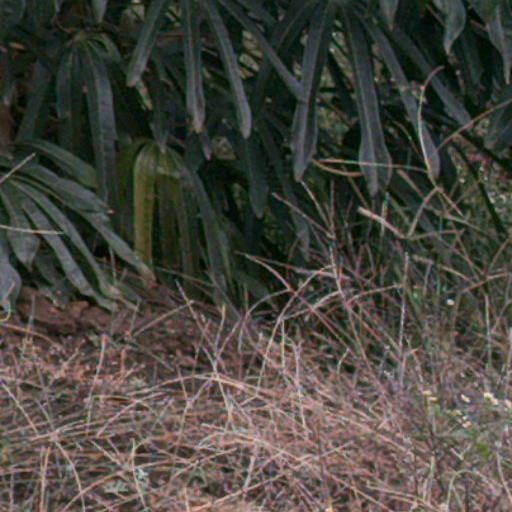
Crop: cassava